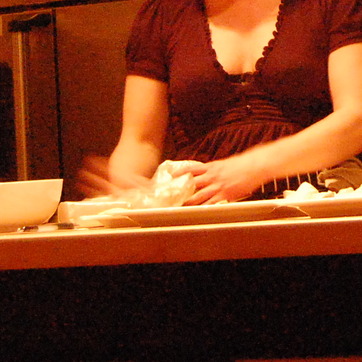
Material: food